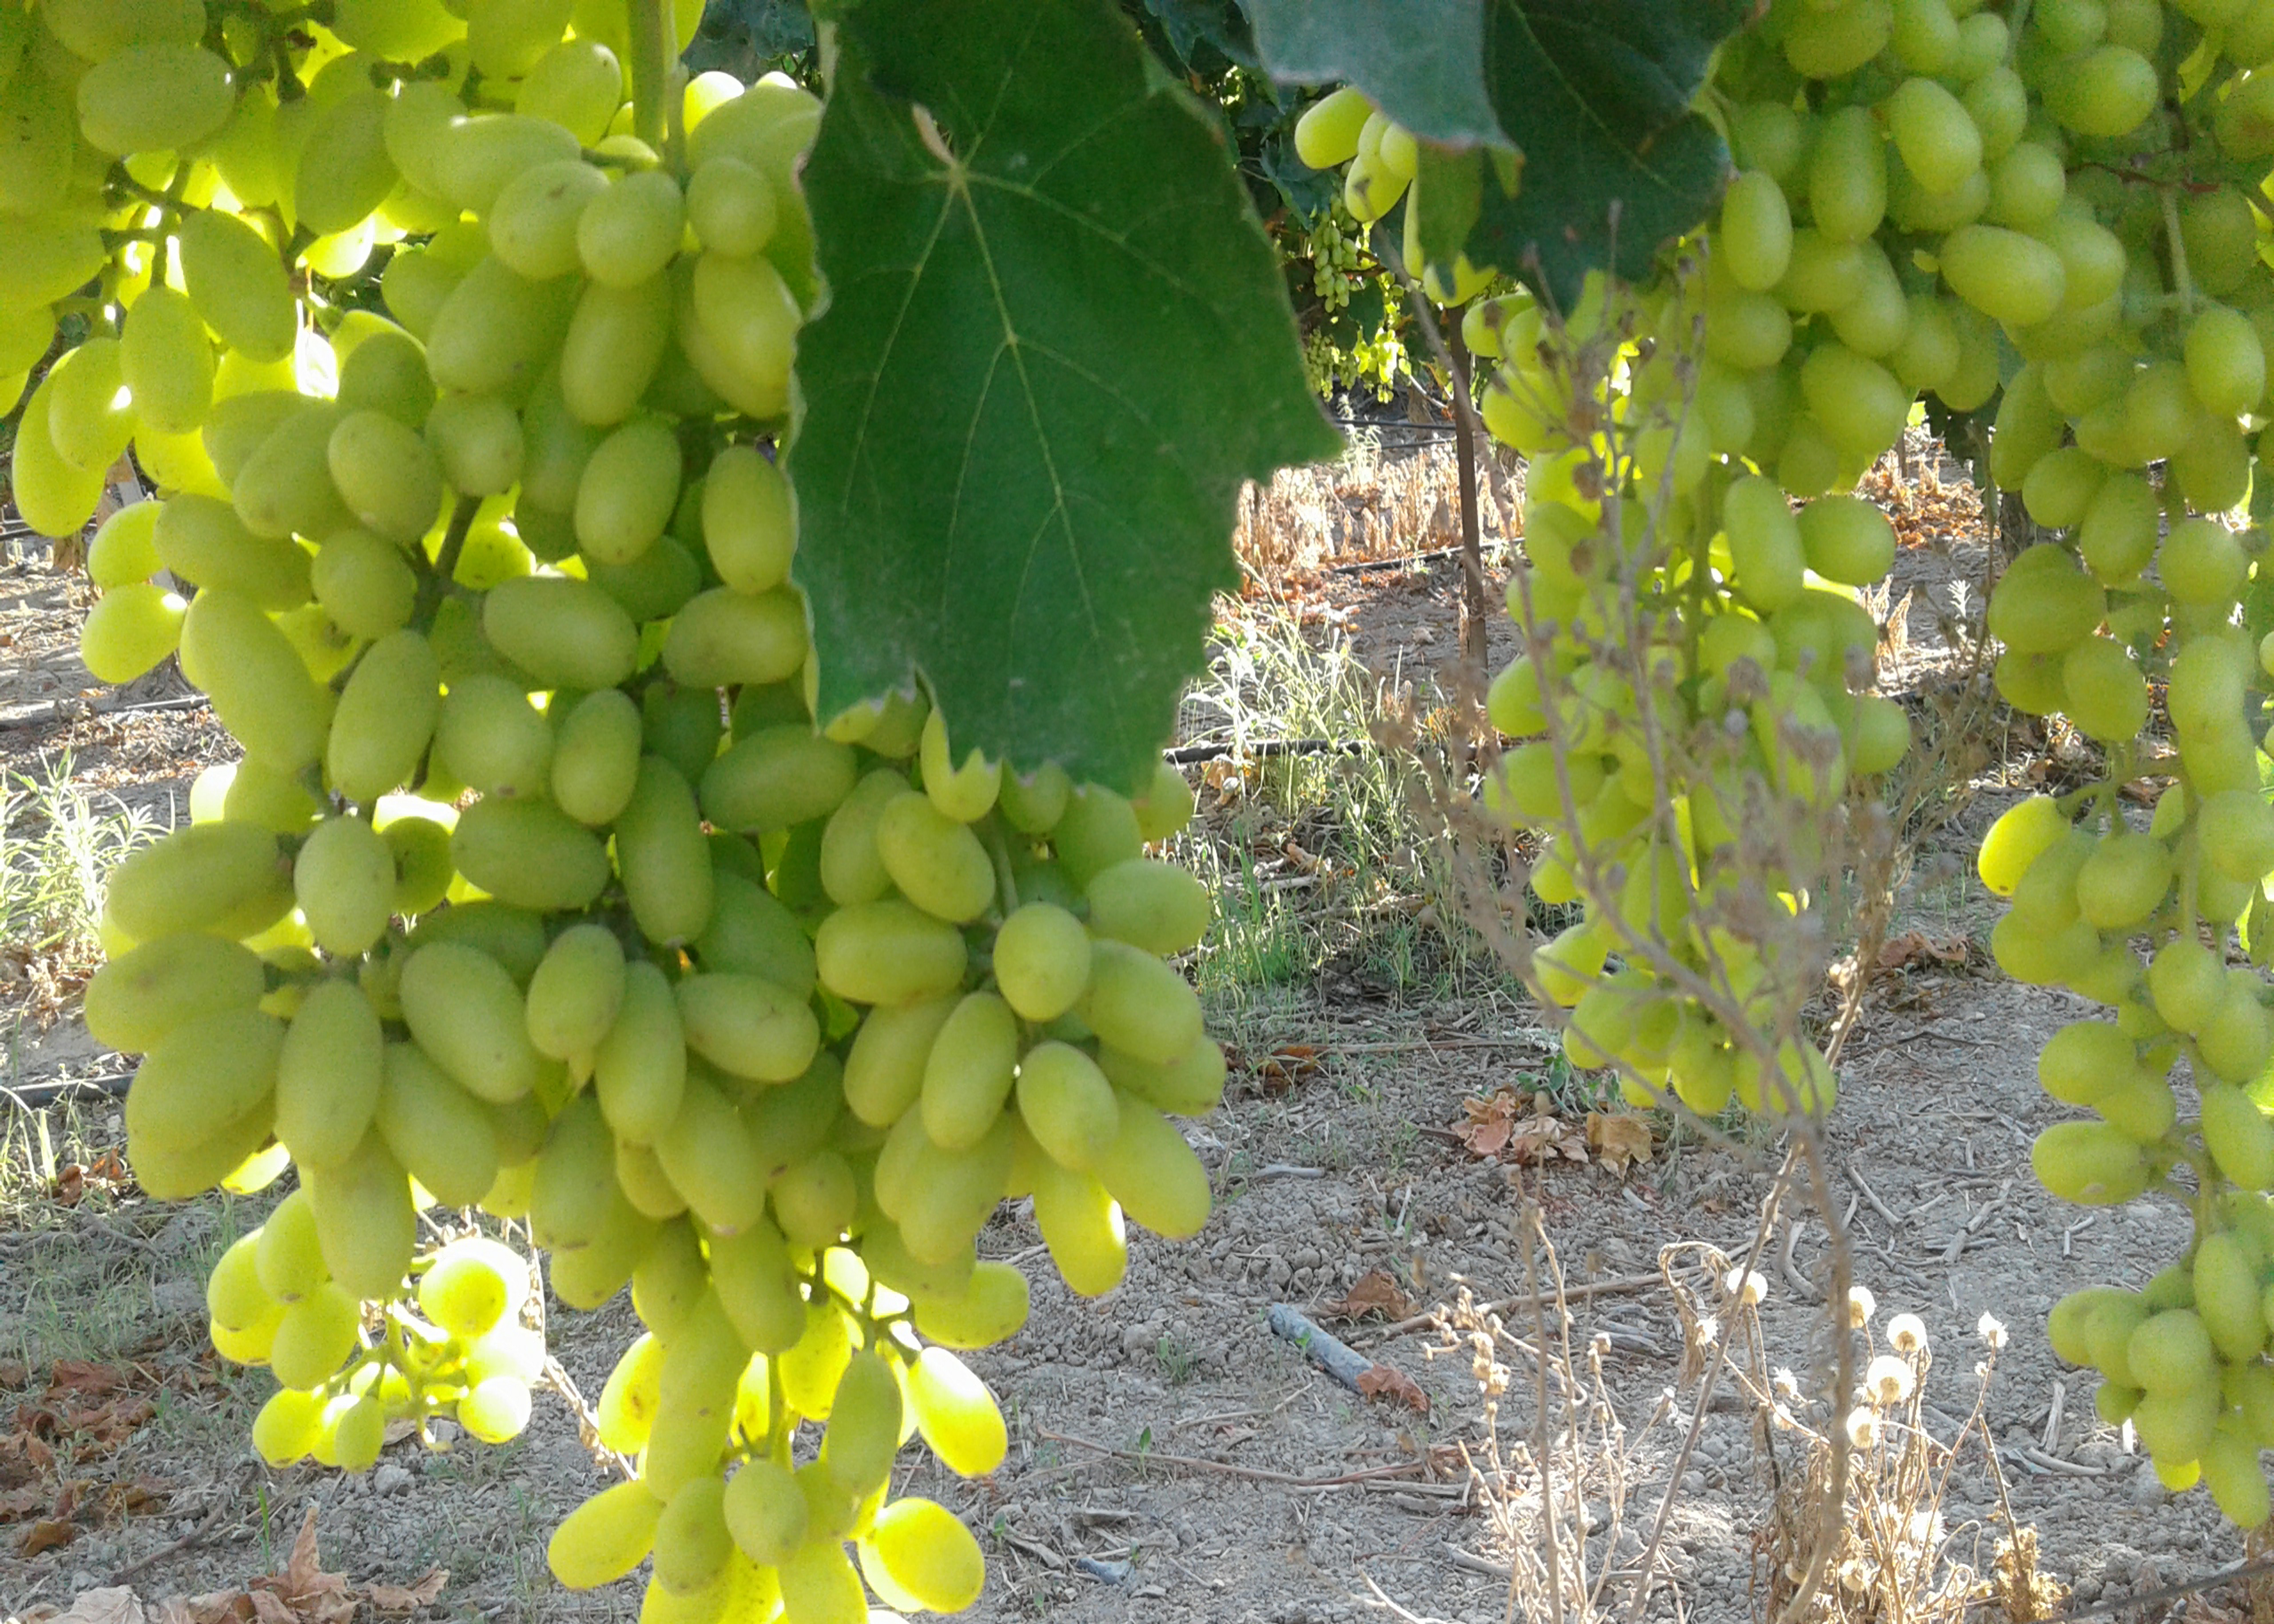
vine, grape, leaves, plant, flower, fruit, leaf, branch, seedless fruit, vegetation, woody plant, terrestrial plant, flowering plant, grapevine family, fruit tree, grape leaves, plantation, produce, vineyard, vitis, agriculture, annual plant, natural foods, tree, plant stem